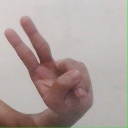
अक्षर: ऐ